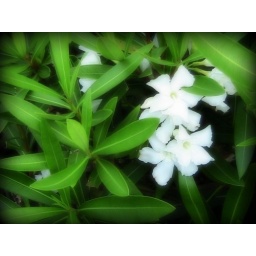
Pretty white flowers near our home